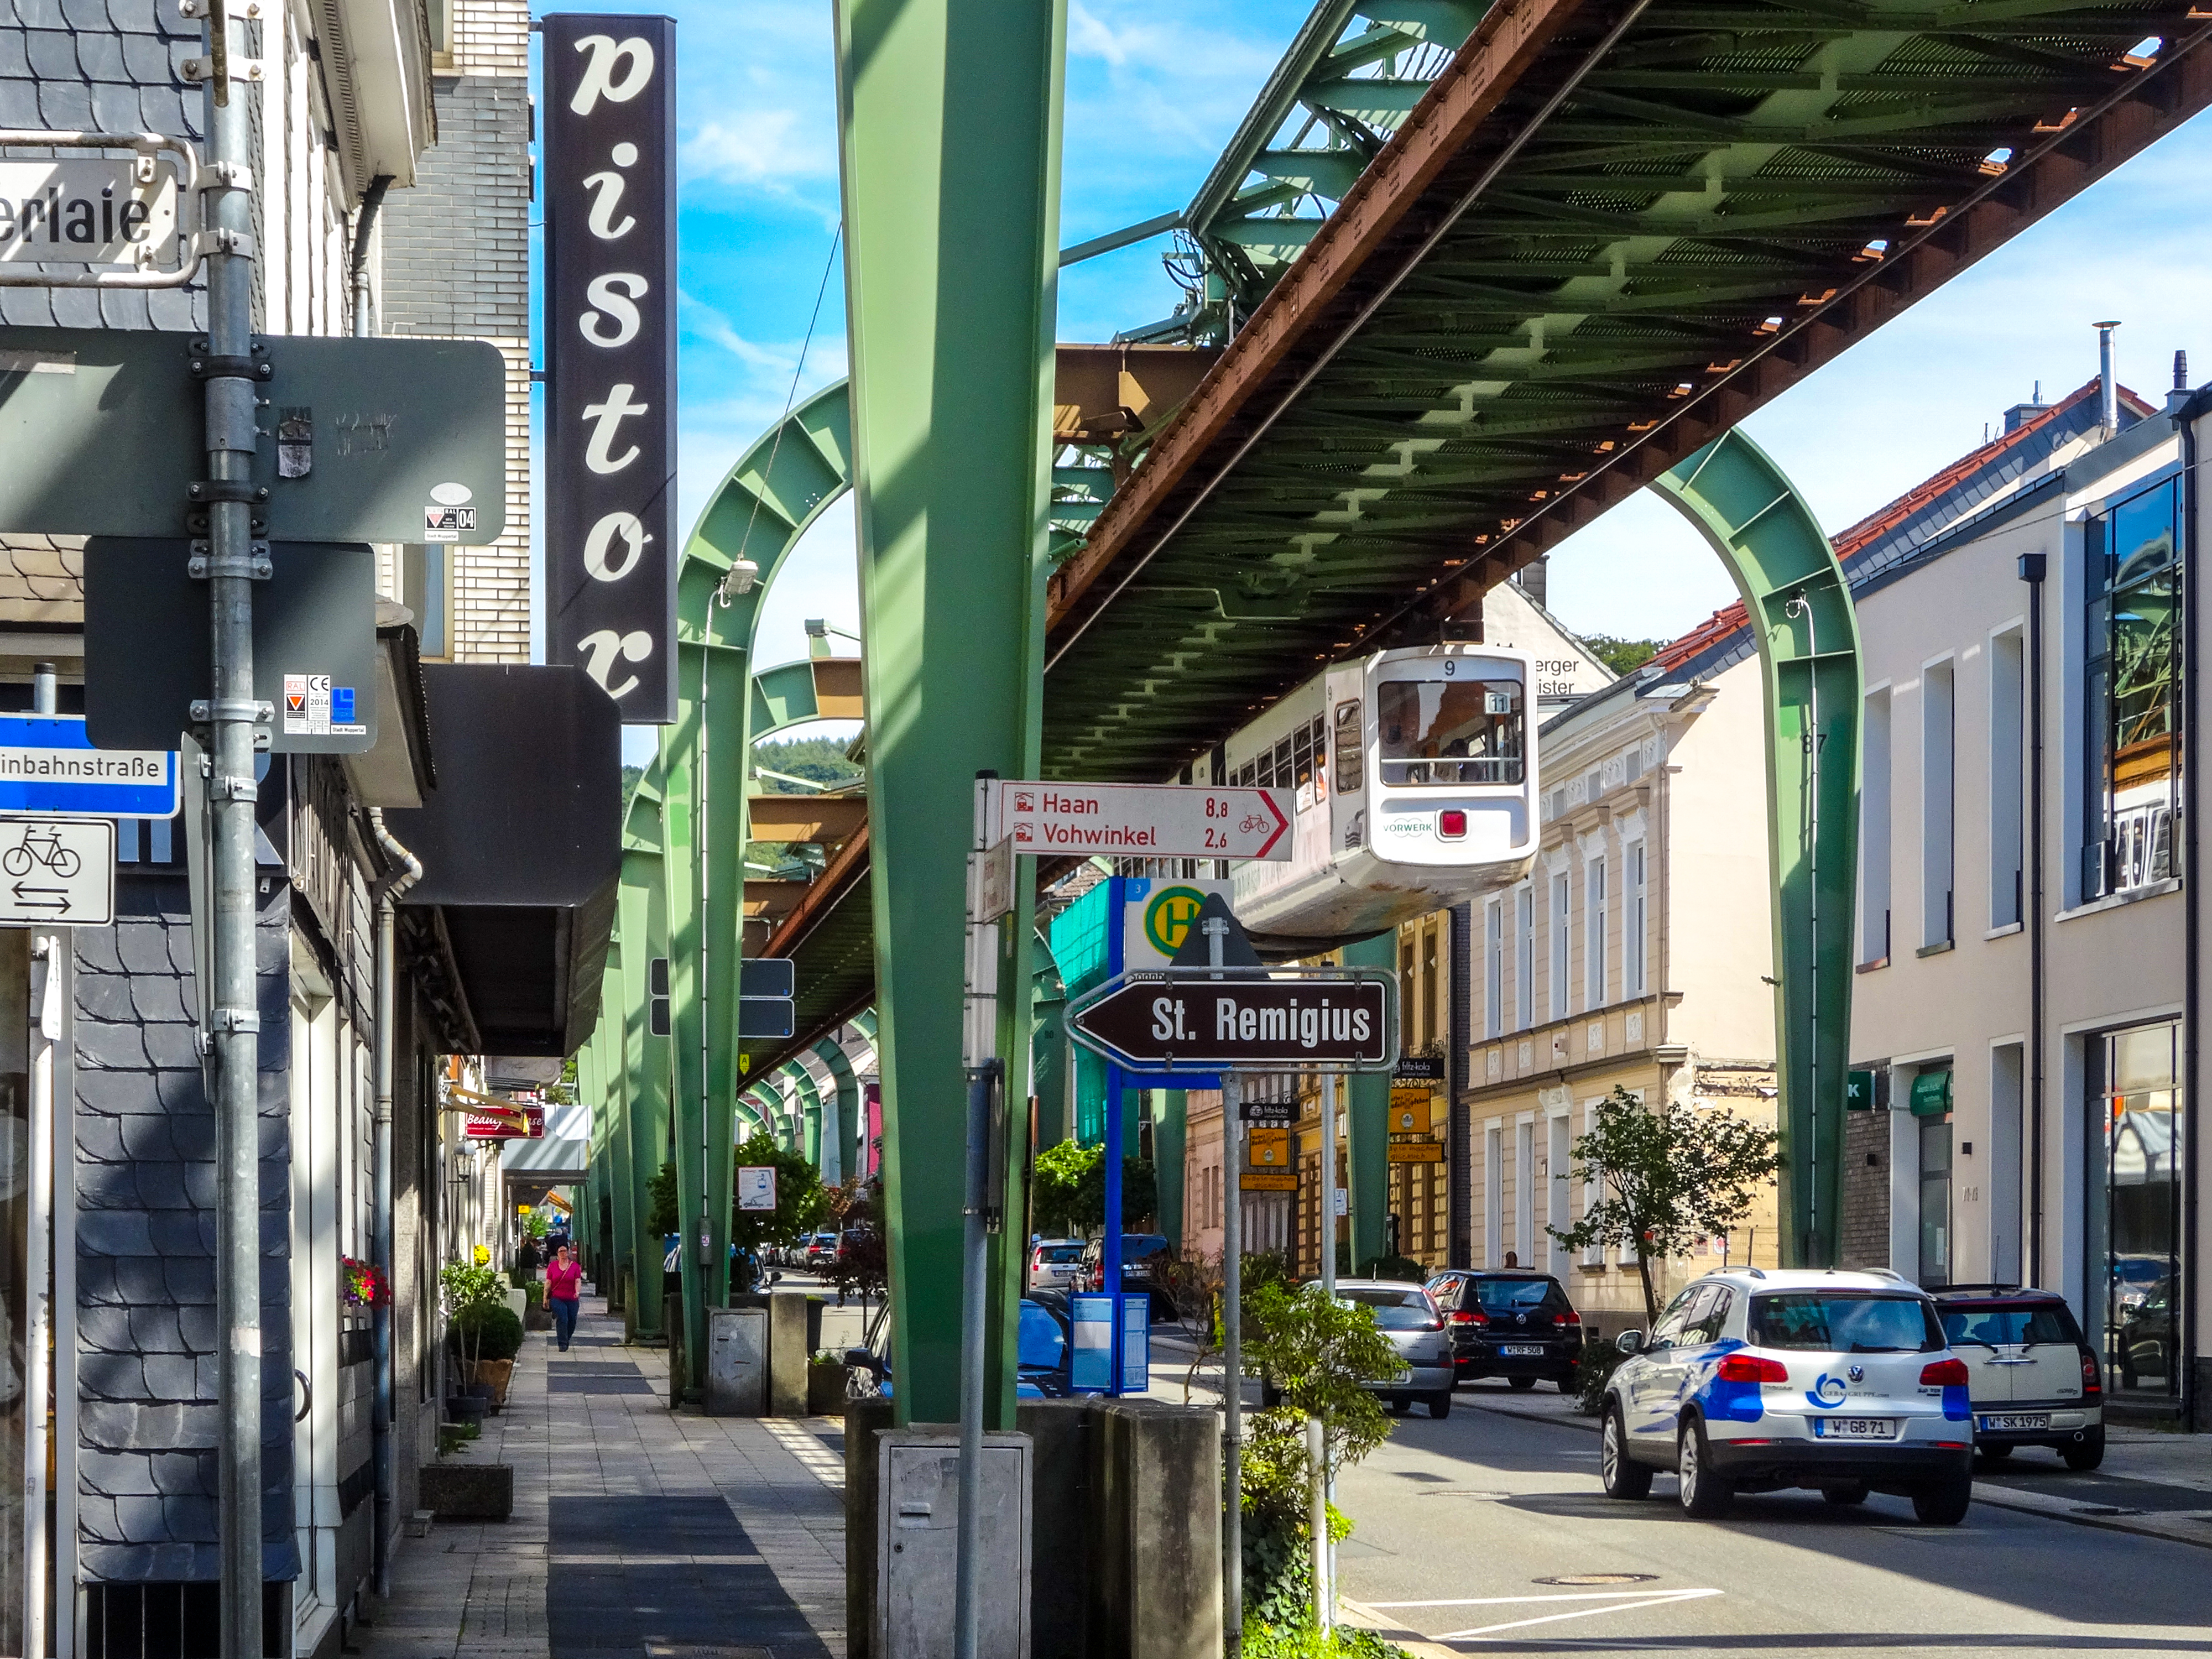
wuppertal, schwebebahn, technology, rail, germany, vehicle, sky, trees, cityscape, cars, street, city, traffic, urban, road, transportation, buildings, vehicles, perspective, construction, infrastructure, transport, architecture, car, plant, daytime, building, wheel, neighbourhood, thoroughfare, urban design, tire, facade, road surface, metropolitan area, sidewalk, metropolis, urban area, mixed use, pedestrian, lane, street light, electricity, vehicle registration plate, commercial building, downtown, walkway, tree, public transport, family car, advertising, tourism, overpass, metal, automotive lighting, apartment, compact car, sign, signage